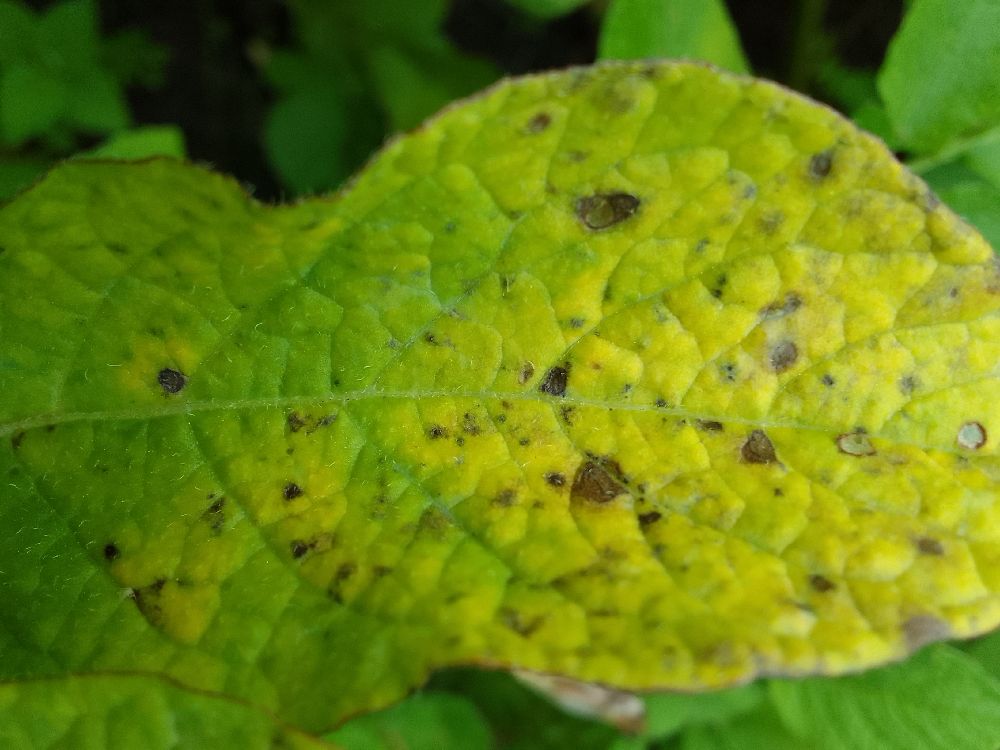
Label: Early blight